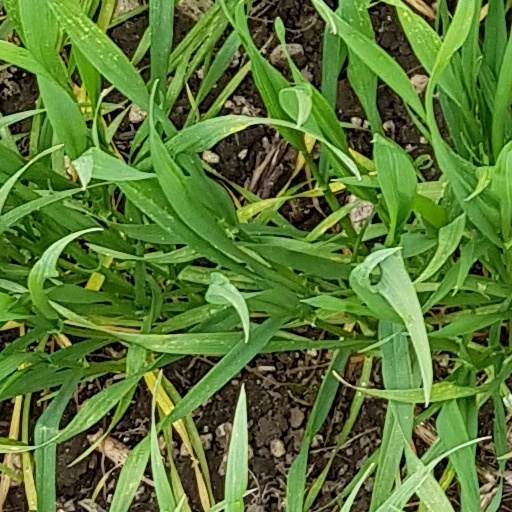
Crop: wheat